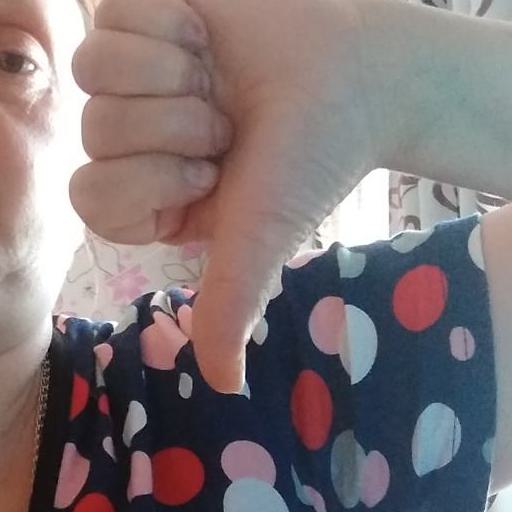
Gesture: dislike